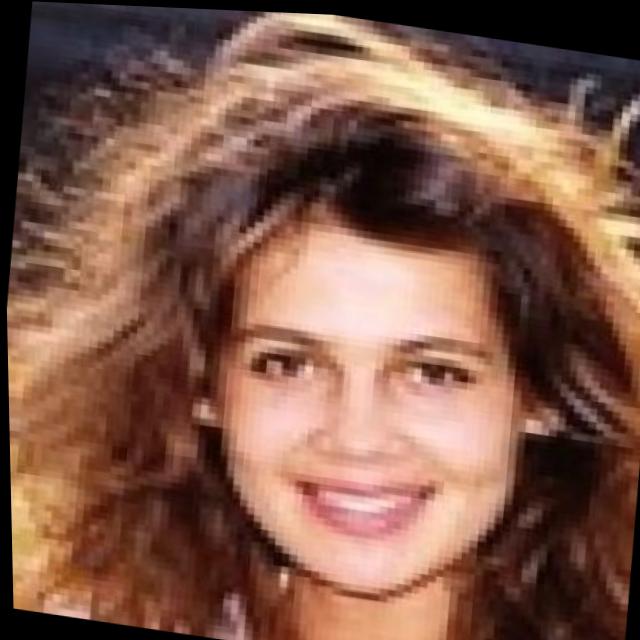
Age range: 13-20